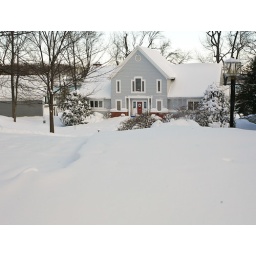
This home is down by the water. Long driveway, slopes downhill. Can't imagine when they'll get their car out.